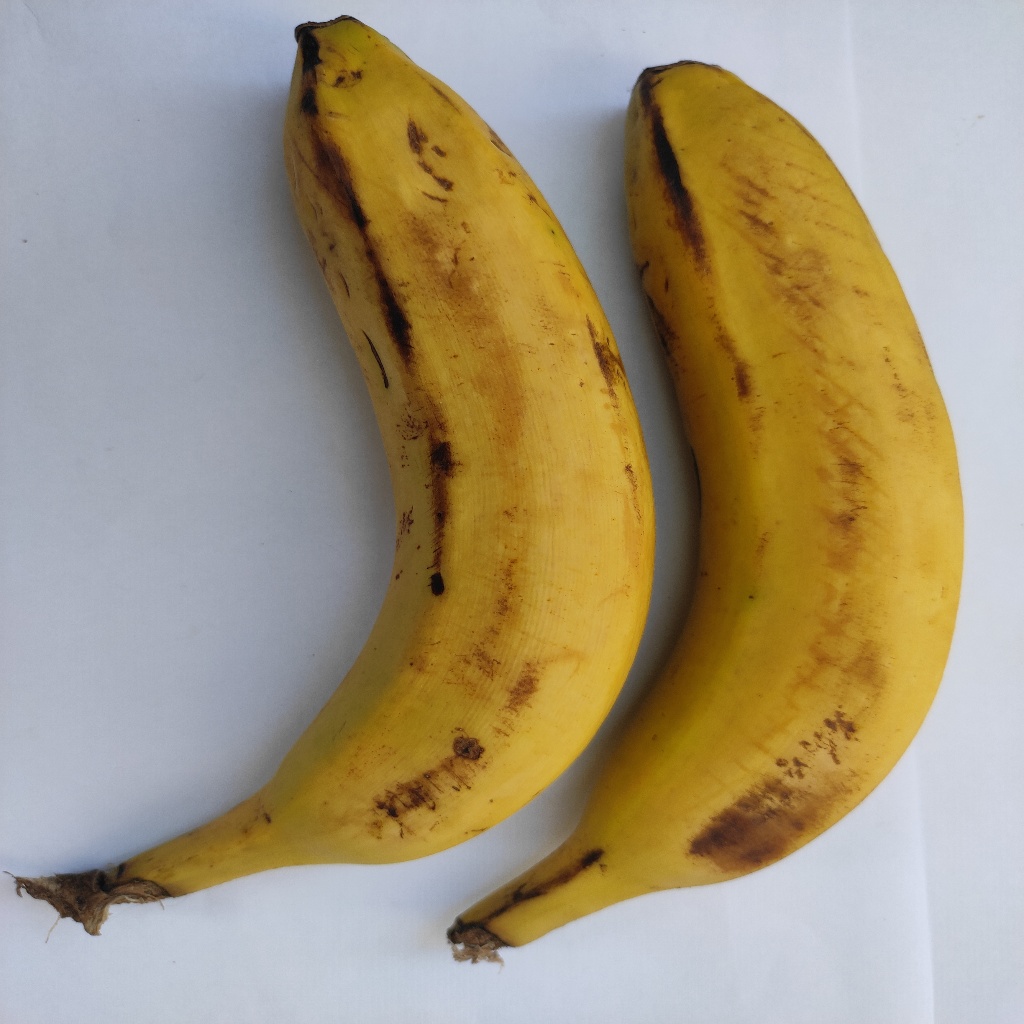
Crop: banana
Quality class: Class_B